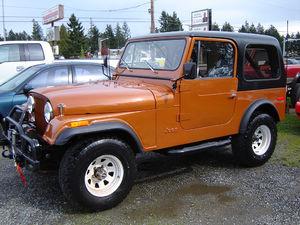
La Jeep CJ est un véhicule tout-terrain fabriqué par le constructeur automobile américain Willys-Overland à partir de 1944. C'est la version civile du fameux véhicule militaire utilisé durant la Seconde Guerre mondiale : la Willys MB. La marque a ensuite été rebaptisée Jeep.